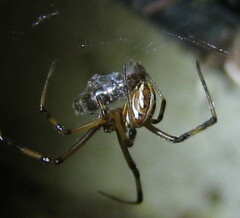
Species: Lactrodectus_hesperus